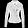
Label: Coat